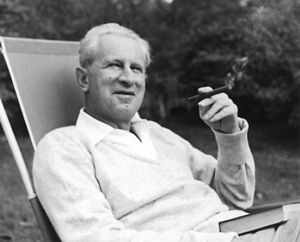
Herbert Marcuse
Herbert Marcuse var en tysk-amerikansk filosof og sociolog, som tilhørte Frankfurterskolen. Hans bog Der eindimensionale Mensch fra 1964 spillede en stor rolle, såvel i Europa som i USA, i 1960'ernes ungdomsoprør.